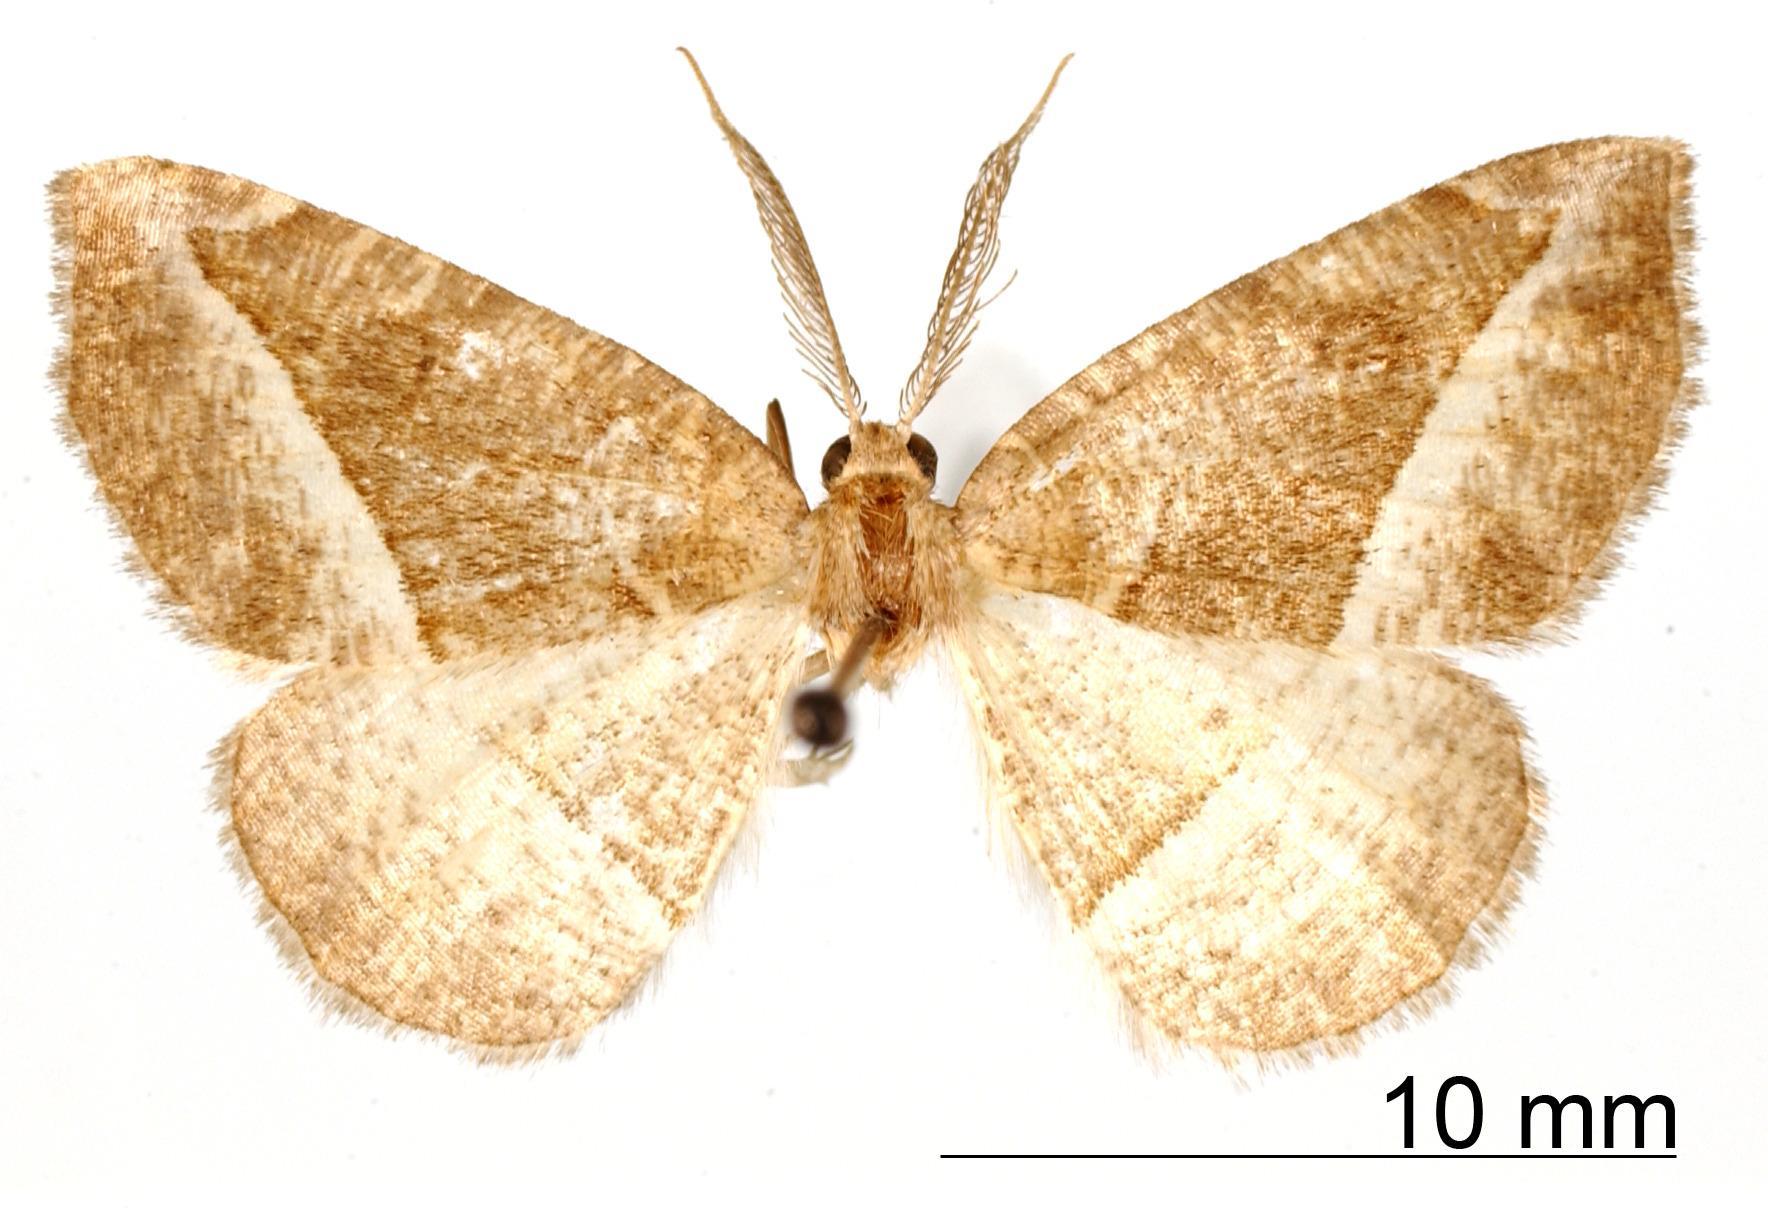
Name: Apicia porrigaria
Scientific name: Apicia porrigaria Dyar, 1916
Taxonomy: Animalia, Arthropoda, Insecta, Lepidoptera, Geometridae, Ennominae
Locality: Zacualpan, Mexico, Mexico